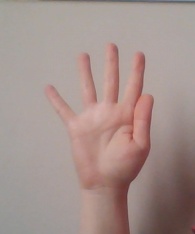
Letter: sheen